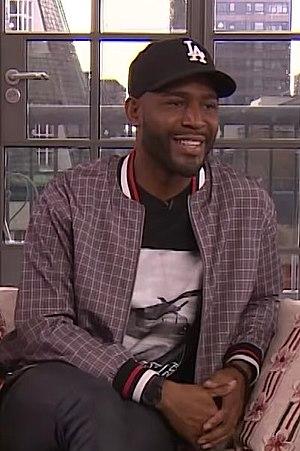
Karamo Brown est un animateur de télévision américain, personnalité de la télé-réalité, auteur et activiste. Brown a commencé sa carrière en 2004 dans l'émission de téléréalité MTV The Real World: Philadelphia devenant le premier homme noir ouvertement gay dans une émission de téléréalité. Il joue actuellement le rôle d'expert culturel dans la série Netflix Queer Eye.